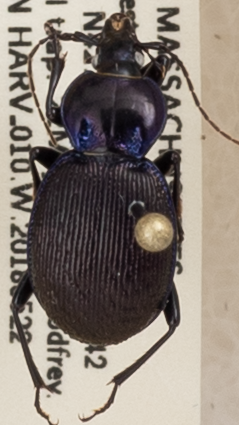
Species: Sphaeroderus stenostomus lecontei
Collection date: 2018-05-22
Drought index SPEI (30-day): -1.156
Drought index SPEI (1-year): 0.034
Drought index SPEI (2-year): -0.84